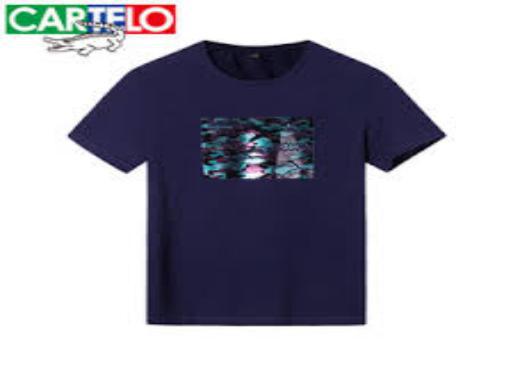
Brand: cartelo
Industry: Clothes